All-on-4

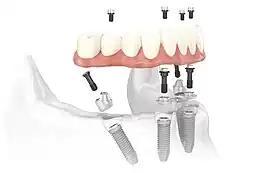
This image shows how Nobel Biocare's All-on-4 solution works

The term All-on-4, also known as All-on-Four and All-in-Four, refers to 'all' teeth being supported 'on four' dental implants. The name All-on-4 is a registered trademark of Nobel Biocare, used globally for both dental products and services. The treatment concept is a prosthodontics procedure for total rehabilitation of the edentulous (toothless) patient, or for patients with badly broken down teeth, decayed teeth, or compromised teeth due to gum disease. It consists of the rehabilitation of either edentulous or dentate maxilla and / or mandible with fixed prosthesis by placing four implants in the anterior maxilla, where bone density is higher. The four implants support a fixed prosthesis with 10 to 14 teeth, and it is placed immediately, typically within 24 hours of surgery.